Anchorage Trail Systems

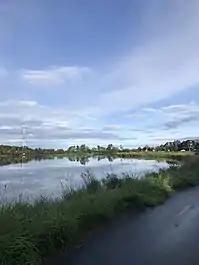
A view from Chester Creek Trail overlooking Westchester Lagoon

The Municipality of Anchorage was created in 1972. The State of Alaska became a state only a few decades earlier in the year 1959, shortly after President Eisenhower signed the Alaska Statehood Act. The first trails, constructed in the late 1950s, were developed by local people with private interests in recreation or transport. Municipality funding did not feed into the construction of these trails until the late 1960s. Paths in some of the original areas of the municipality linked neighborhoods and roadways but were used in a utilitarian manner rather than for sport. Anchorage trails are maintained by the State Park Service, Parks and Recreation, the Municipality of Anchorage, and private action groups who serve multiple user groups like skiers or bikers.